Jarrett Parker

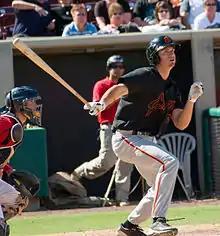
Parker with the San Jose Giants

Jarrett Paul Parker (born January 1, 1989) is an American former professional baseball outfielder. He played in Major League Baseball (MLB) for the San Francisco Giants and Los Angeles Angels.